Lata Mangeshkar

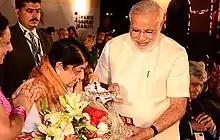
Mangeshkar and Narendra Modi at the 51st anniversary of "Aye Mere Watan Ke Logon" in 2014

The Government of India announced a two-day period of national mourning and that the national flag would fly at half-mast from 6 to 7 February throughout India out of respect for her. The then President of India Ram Nath Kovind and then Vice President of India Venkaiah Naidu, Prime Minister Narendra Modi, several Union Ministers and Chief Ministers, many members of the Indian Music Industry, Indian film industry, celebrities, fans, and netizens expressed their condolences. Indian Cricket Team players wore black arm band to mourn the loss of Mangeshkar in India vs. West Indies first ODI. President Of France Emmanuel Macron, then Prime Minister of Pakistan, Imran Khan, Prime Minister of Bangladesh, Sheikh Hasina, Prime Minister of Nepal, Sher Bahadur Deuba, Prime Minister of Sri Lanka, Mahinda Rajapaksa, former President of Afghanistan, Hamid Karzai, and Pakistani Minister Fawad Chaudhry expressed their grief on her death. Mangeshkar's last rites (performed by her brother, Hridaynath Mangeshkar) and cremation were held, with full state honours, at Mumbai's Shivaji Park on the same day. Prime Minister Narendra Modi, Governor Bhagat Singh Koshyari, Chief Minister Uddhav Thackeray paid their last respects and placed floral tributes. Mangeshkar's sisters Asha Bhosle and Usha Mangeshkar, Devendra Fadnavis, Raj Thackeray, Sharad Pawar, Shah Rukh Khan, Aamir Khan, Ranbir Kapoor, Vidya Balan, Shraddha Kapoor, Sachin Tendulkar, Javed Akhtar, Anuradha Paudwal, and several dignitaries and family members were also in attendance. In February 2022, an electronic billboard in Times Square, Manhattan, sponsored by the Binder Indian Cultural Center, featured a tribute to Mangeshkar. The star cast of CID, namely actors Shivaji Satam, Dayanand Shetty, Aditya Srivastava, and many others paid tribute to Mangeshkar as well, who was a huge fan of the show. Another tribute to Mangeshkar by popular singers (Arnab Chakrabarty, Niharika Nath and Mandira Karmakar) was published in an Arizona US newspaper. Lata Mangeshkar died the next day after Vasant Panchami (a festival dedicated to Goddess Saraswati who represents music, knowledge, and the rest of the arts). "This is special as many considered her to be an avatar of Saraswati and the personification of music," according to actress Rani Mukerji.